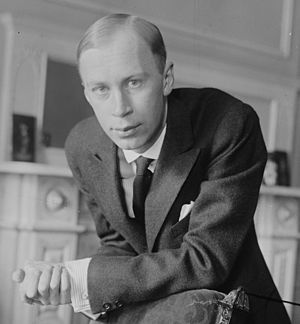
Sergej Prokofjev
Sergej Prokofjev i New York, 1918
Sergej Sergeevitj Prokofjev var en russisk komponist af klassisk musik.